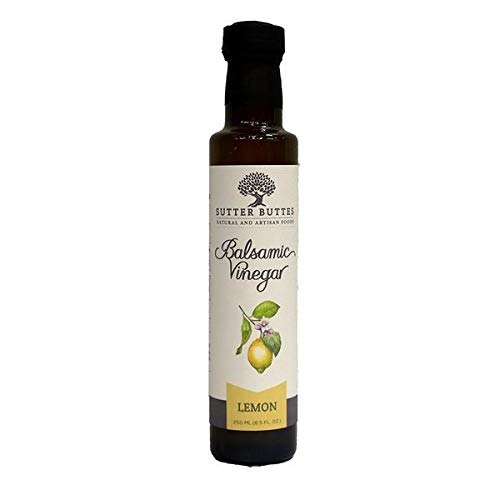
Item Name: SUTTER BUTTES LEMON BALSAMIC VINEGAR 8.5 FL. OZ.
Bullet Point: SUTTER BUTTES LEMON BALSAMIC VINEGAR 8.5 FL. OZ.
Value: 8.5
Unit: Fl Oz

Price: 33.88